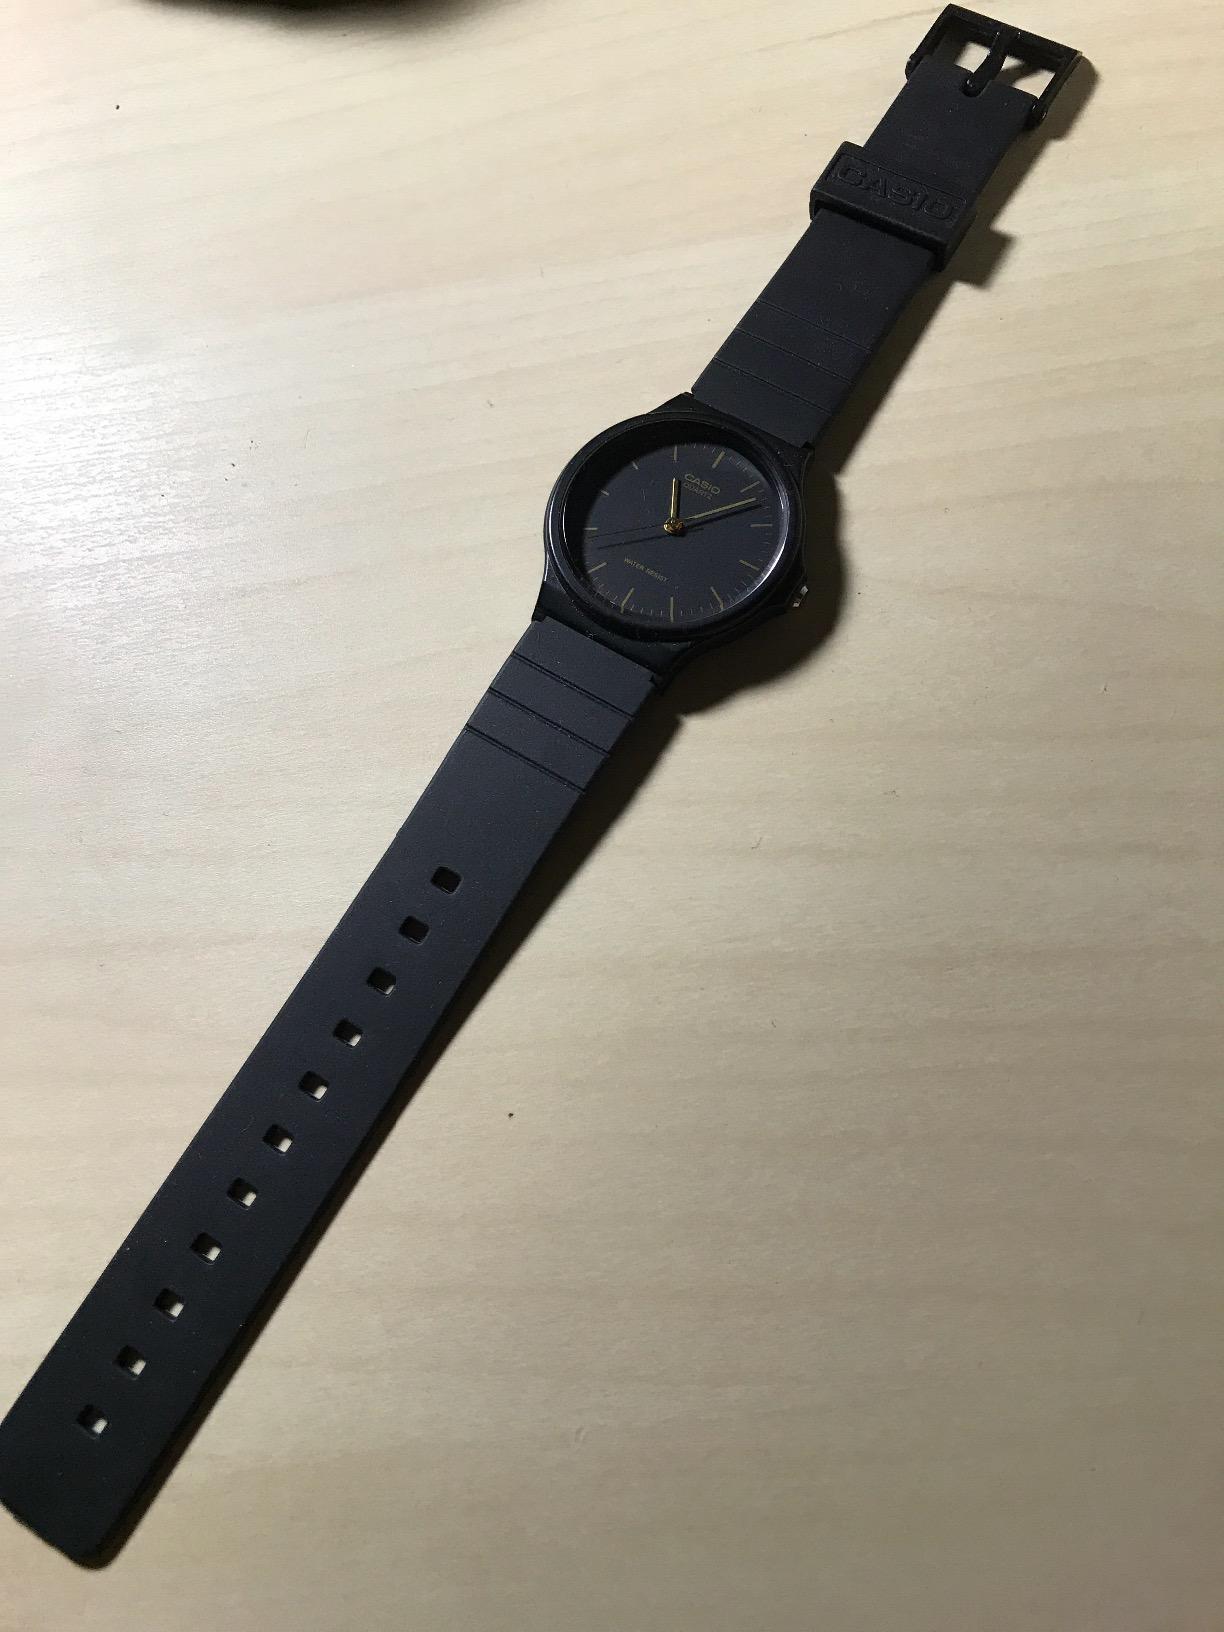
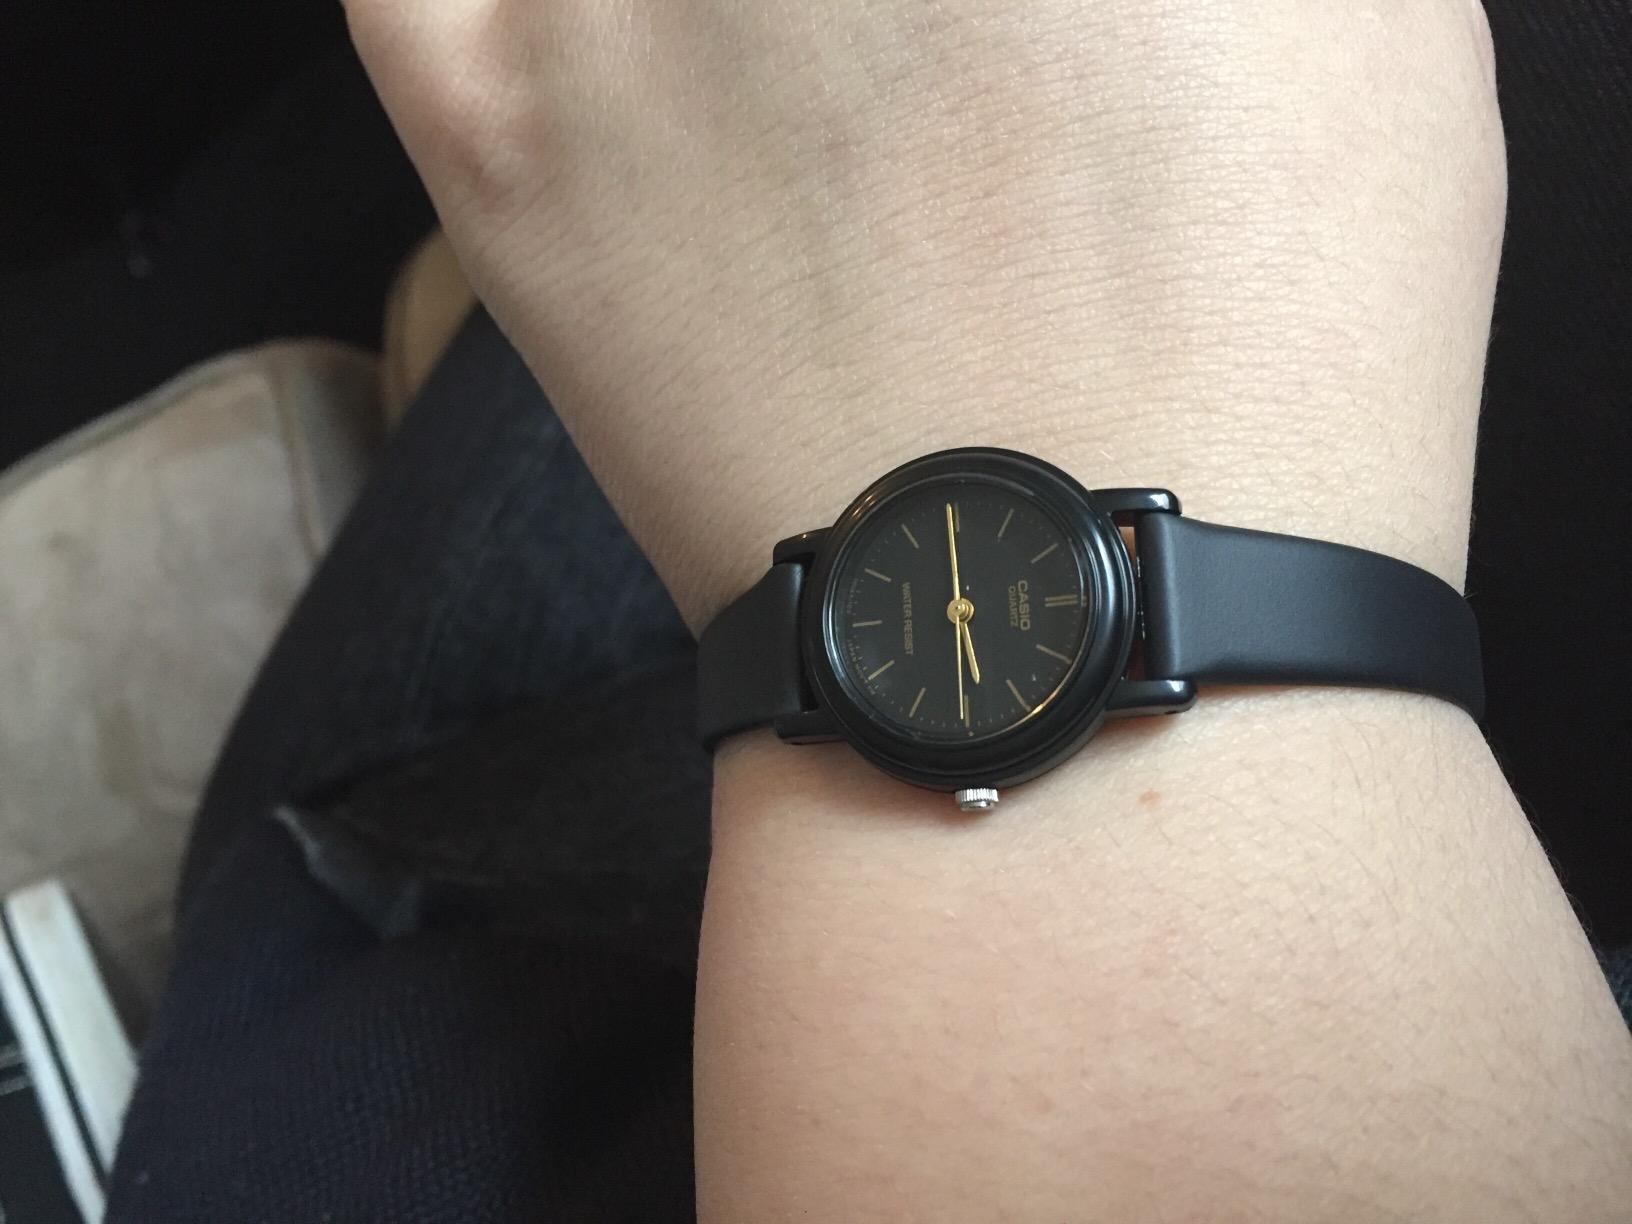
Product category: accessories_watch
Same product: no